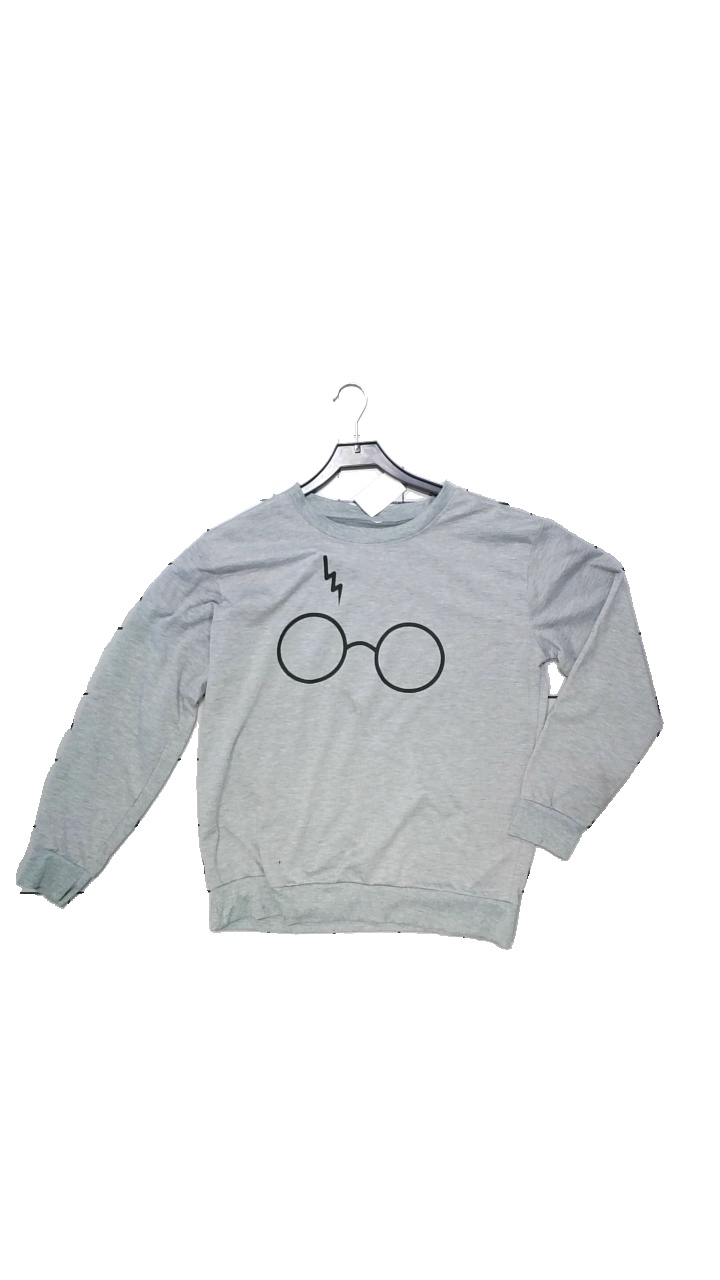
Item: Top (Ladies)
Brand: Missing
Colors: Grey
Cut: Regular, C-collar
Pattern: Logo print
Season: All
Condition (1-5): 4
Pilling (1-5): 3
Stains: Minor
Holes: Minor
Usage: Reuse
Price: <50